139th Aero Squadron

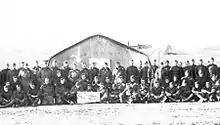
Squadron members with unit emblem, Souilly Aerodrome, France, November 1918

The American Expeditionary Forces was very slow in returning its forces to the United States. The squadron remained at Souilly Airdrome until 29 January 1919 when it moved Grand Aerodrome, France, to help construct a new airfield.